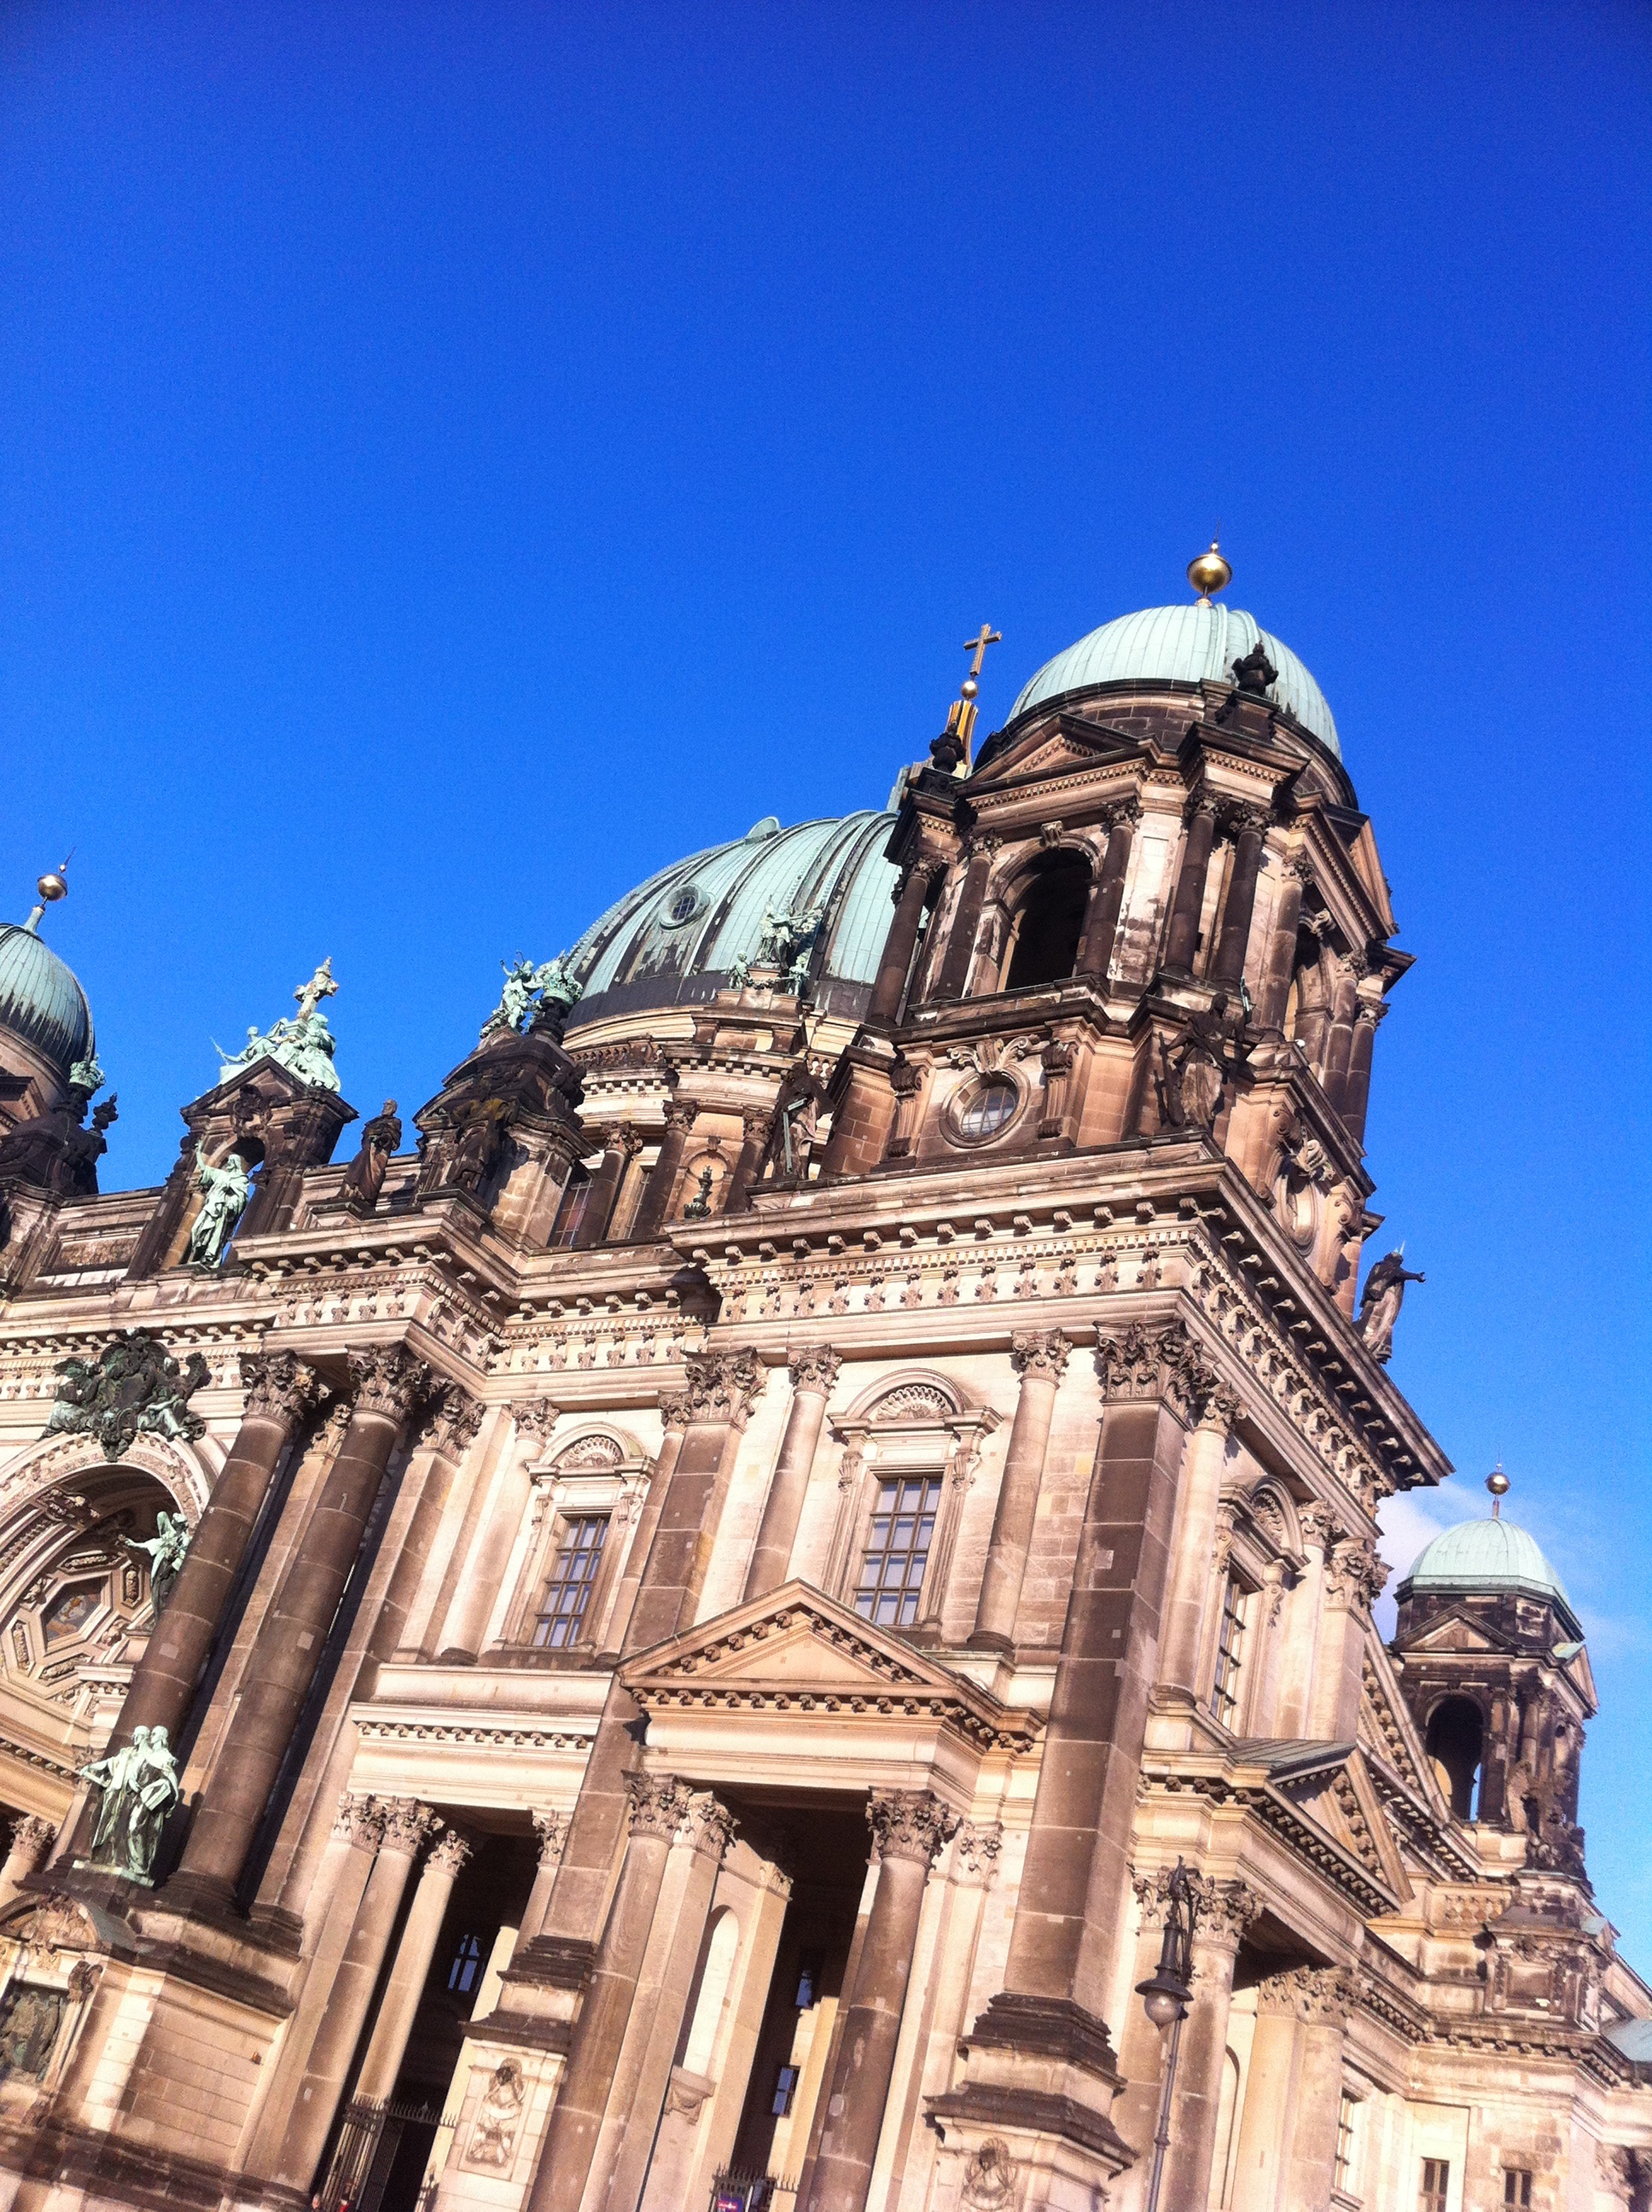
architecture, building, tower, landmark, facade, church, cathedral, tourism, place of worship, spire, germany, basilica, dome, historic site, ancient history